Bombino (musician)

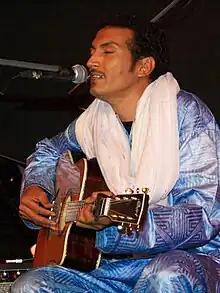
Bombino performing at the Kult in Niederstetten, Germany

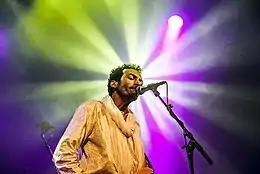
At Aarhus Festival, Denmark 2018

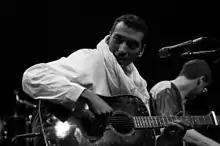
Bombino performing live at the Druga Godba Festival in Ljubljana, Slovenia (2014)

Omara "Bombino" Moctar (in Tifinagh ⴱⵓⵎⴱⵉⵏⵓ; born 1980) is a Tuareg singer-songwriter and guitarist from Niger. His music is sung in Tamasheq and often addresses Tuareg geopolitical concerns. Bombino is the subject of the documentary film "Agadez, the Music and the Rebellion".